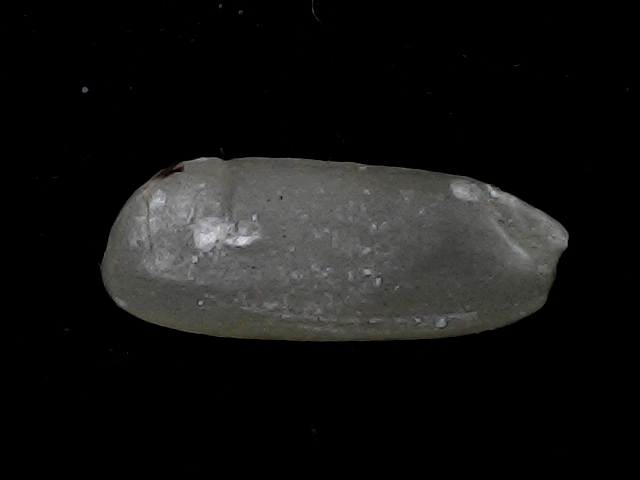
Rice variety: BD95